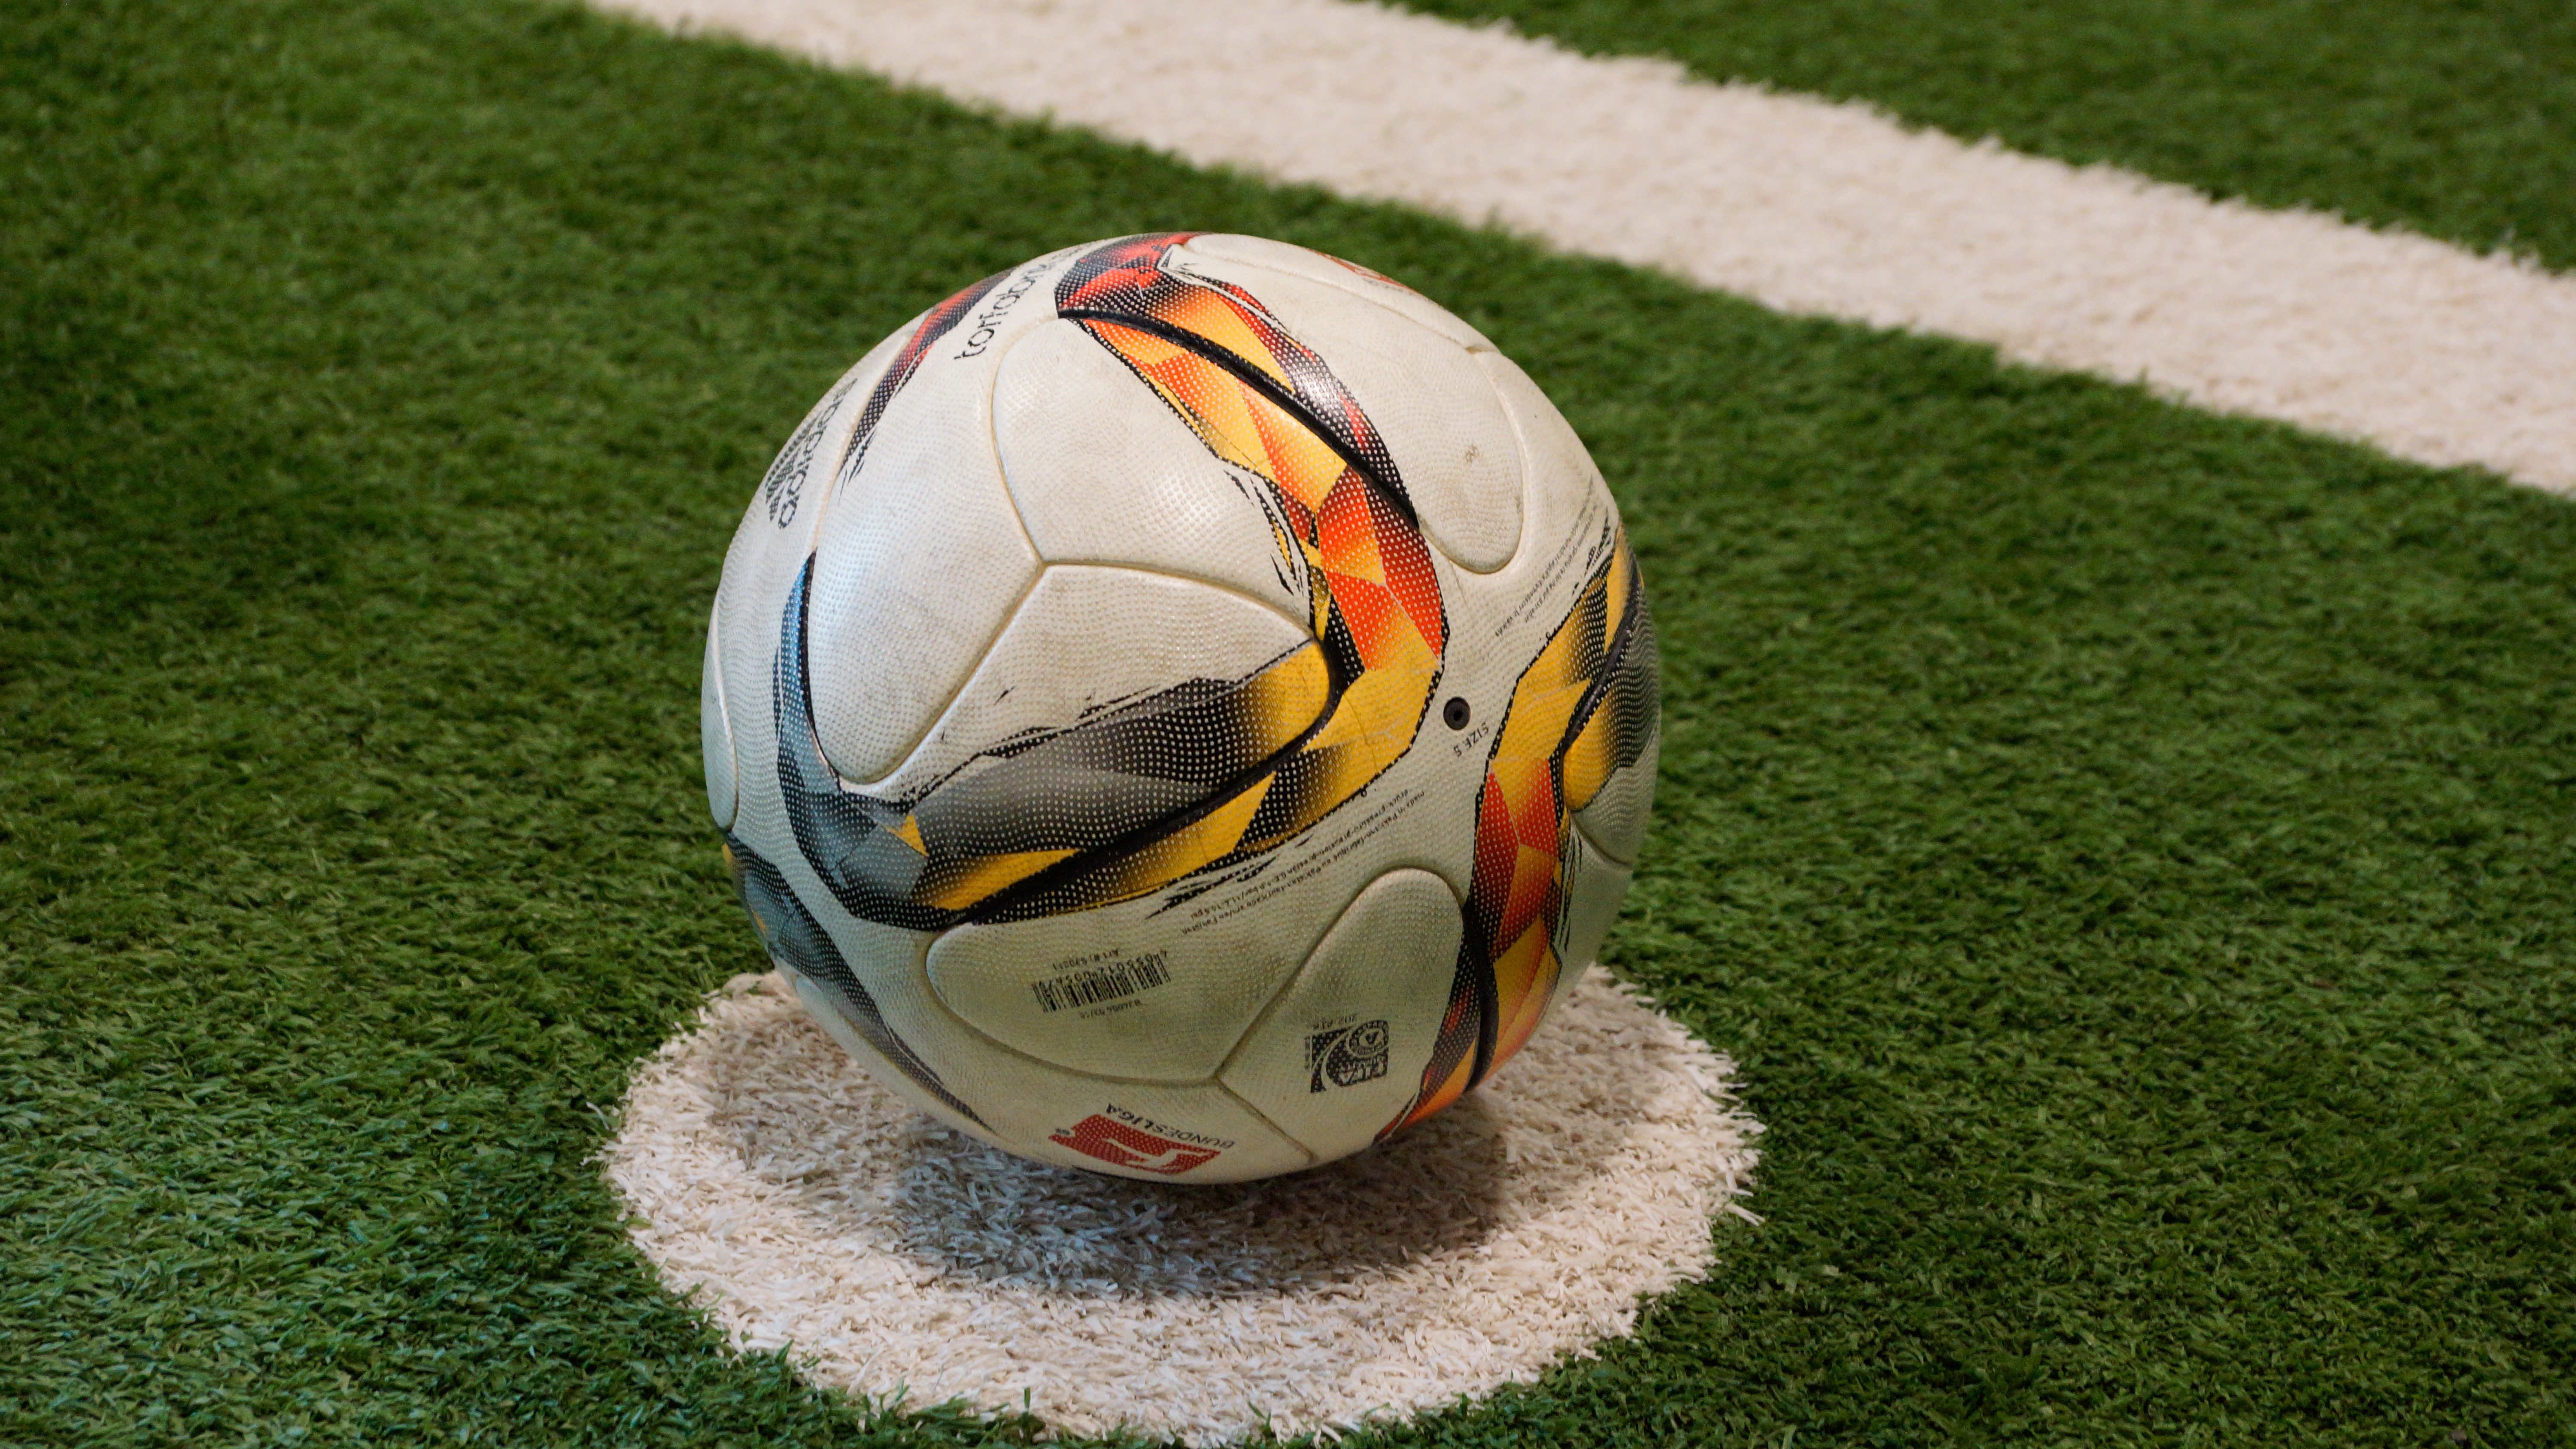
grass, sport, line, green, soccer, clothing, football, player, pitch, sports equipment, ball, football player, free kick, football equipment and supplies, protective equipment in gridiron football